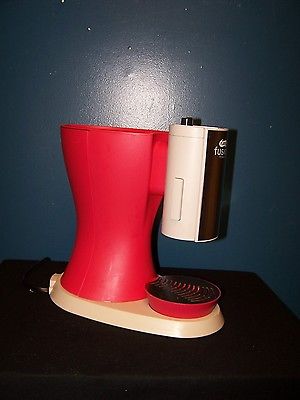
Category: coffee maker